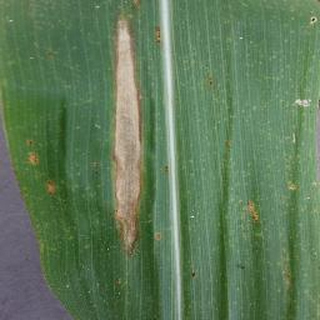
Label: corn_northern_leaf_blight